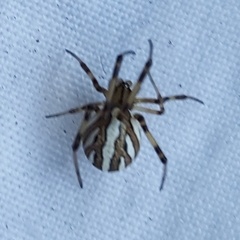
Species: Lactrodectus_hesperus